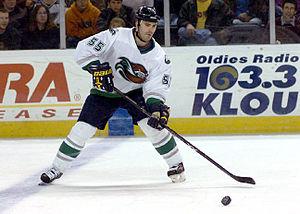
Barret Jackman est un joueur professionnel canadien de hockey sur glace évoluant au poste de défenseur.